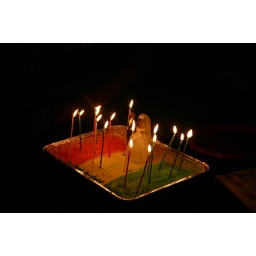
rastafarian black wedding couple white supreme with pudding birthday cake by kristenwhitt.